Eugene L. Boudette

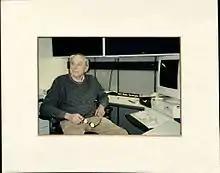
Dr. Eugene Boudette in his office as the New Hampshire State Geologist

Eugene Boudette earned his Ph.D. in geology at Dartmouth in 1978. He continued working with the US Geological Survey until his retirement in 1986. After his retirement from government service, Boudette was appointed New Hampshire State Geologist and served until 2000. In his retirement years, he also took a position as a professor of geology at the University of New Hampshire. Boudette continued to research and write about various geological topics in New Hampshire late into his life. Eugene Boudette died at the age of 81 on November 10, 2007, at Concord Hospital in New Hampshire.